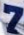
Number: 7